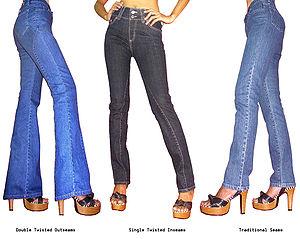
Un jeans est un pantalon à coutures, coupé dans une toile denim, renforcé par des rivets, qui à l'origine est un vêtement de travail. Par extension, le denim est lui-même dénommé jean.